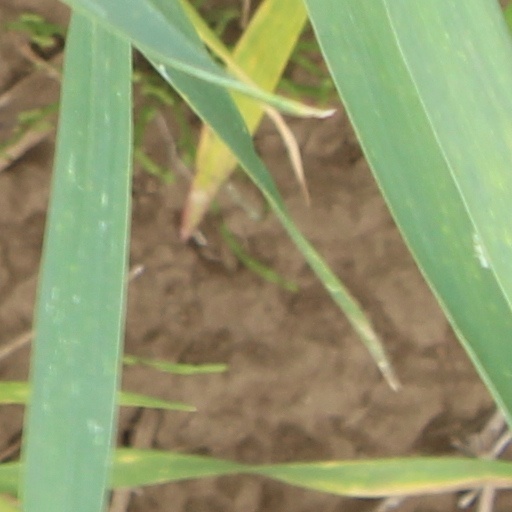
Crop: wheat